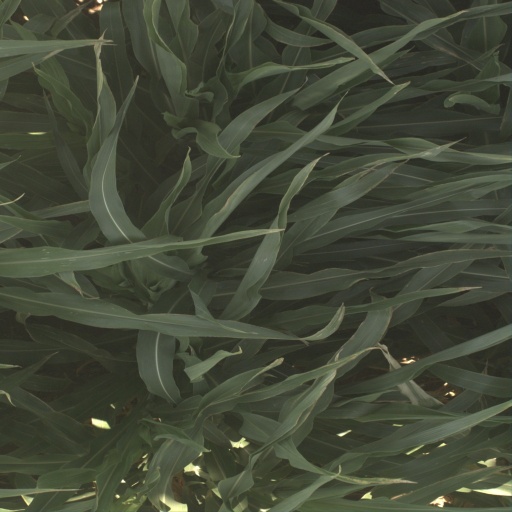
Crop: sorghum